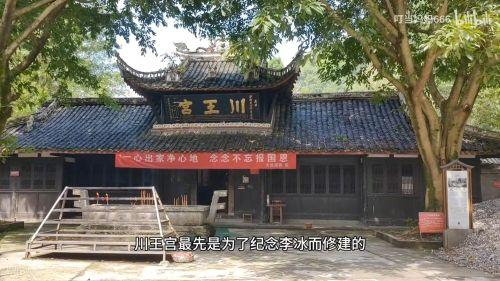
地标名称：川王宫
所在城市：成都市·大邑县